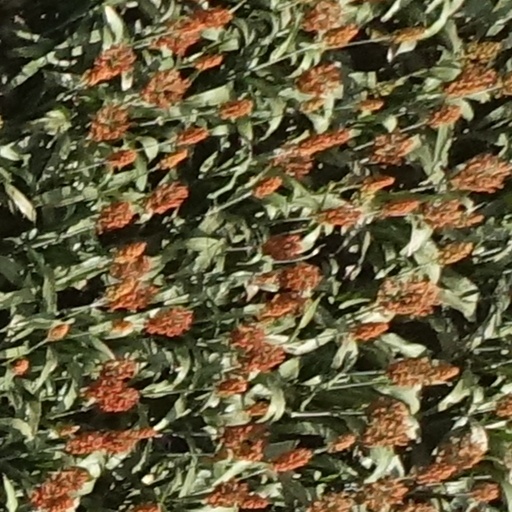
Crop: sorghum